Mar Mikhaël

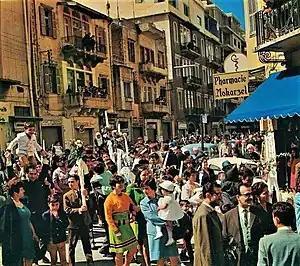
Mar Mikhael in 1966

Mar Mikhaël (Arabic: مار ميخائيل, Lebanese pronunciation: مار مخايل) is a residential and commercial neighborhood (sector 75) in the district of Beirut, Lebanon. It is a fashionable area with cafes, restaurants, art galleries, bakeries and shops. The neighborhood is named after the Maronite Catholic Church of St. Michael, which is located on Rue Pharoun.